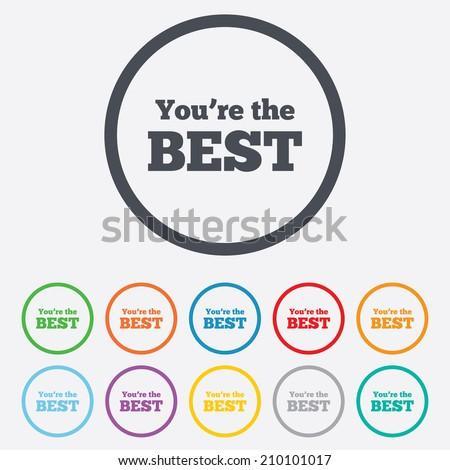
you are the best icon .